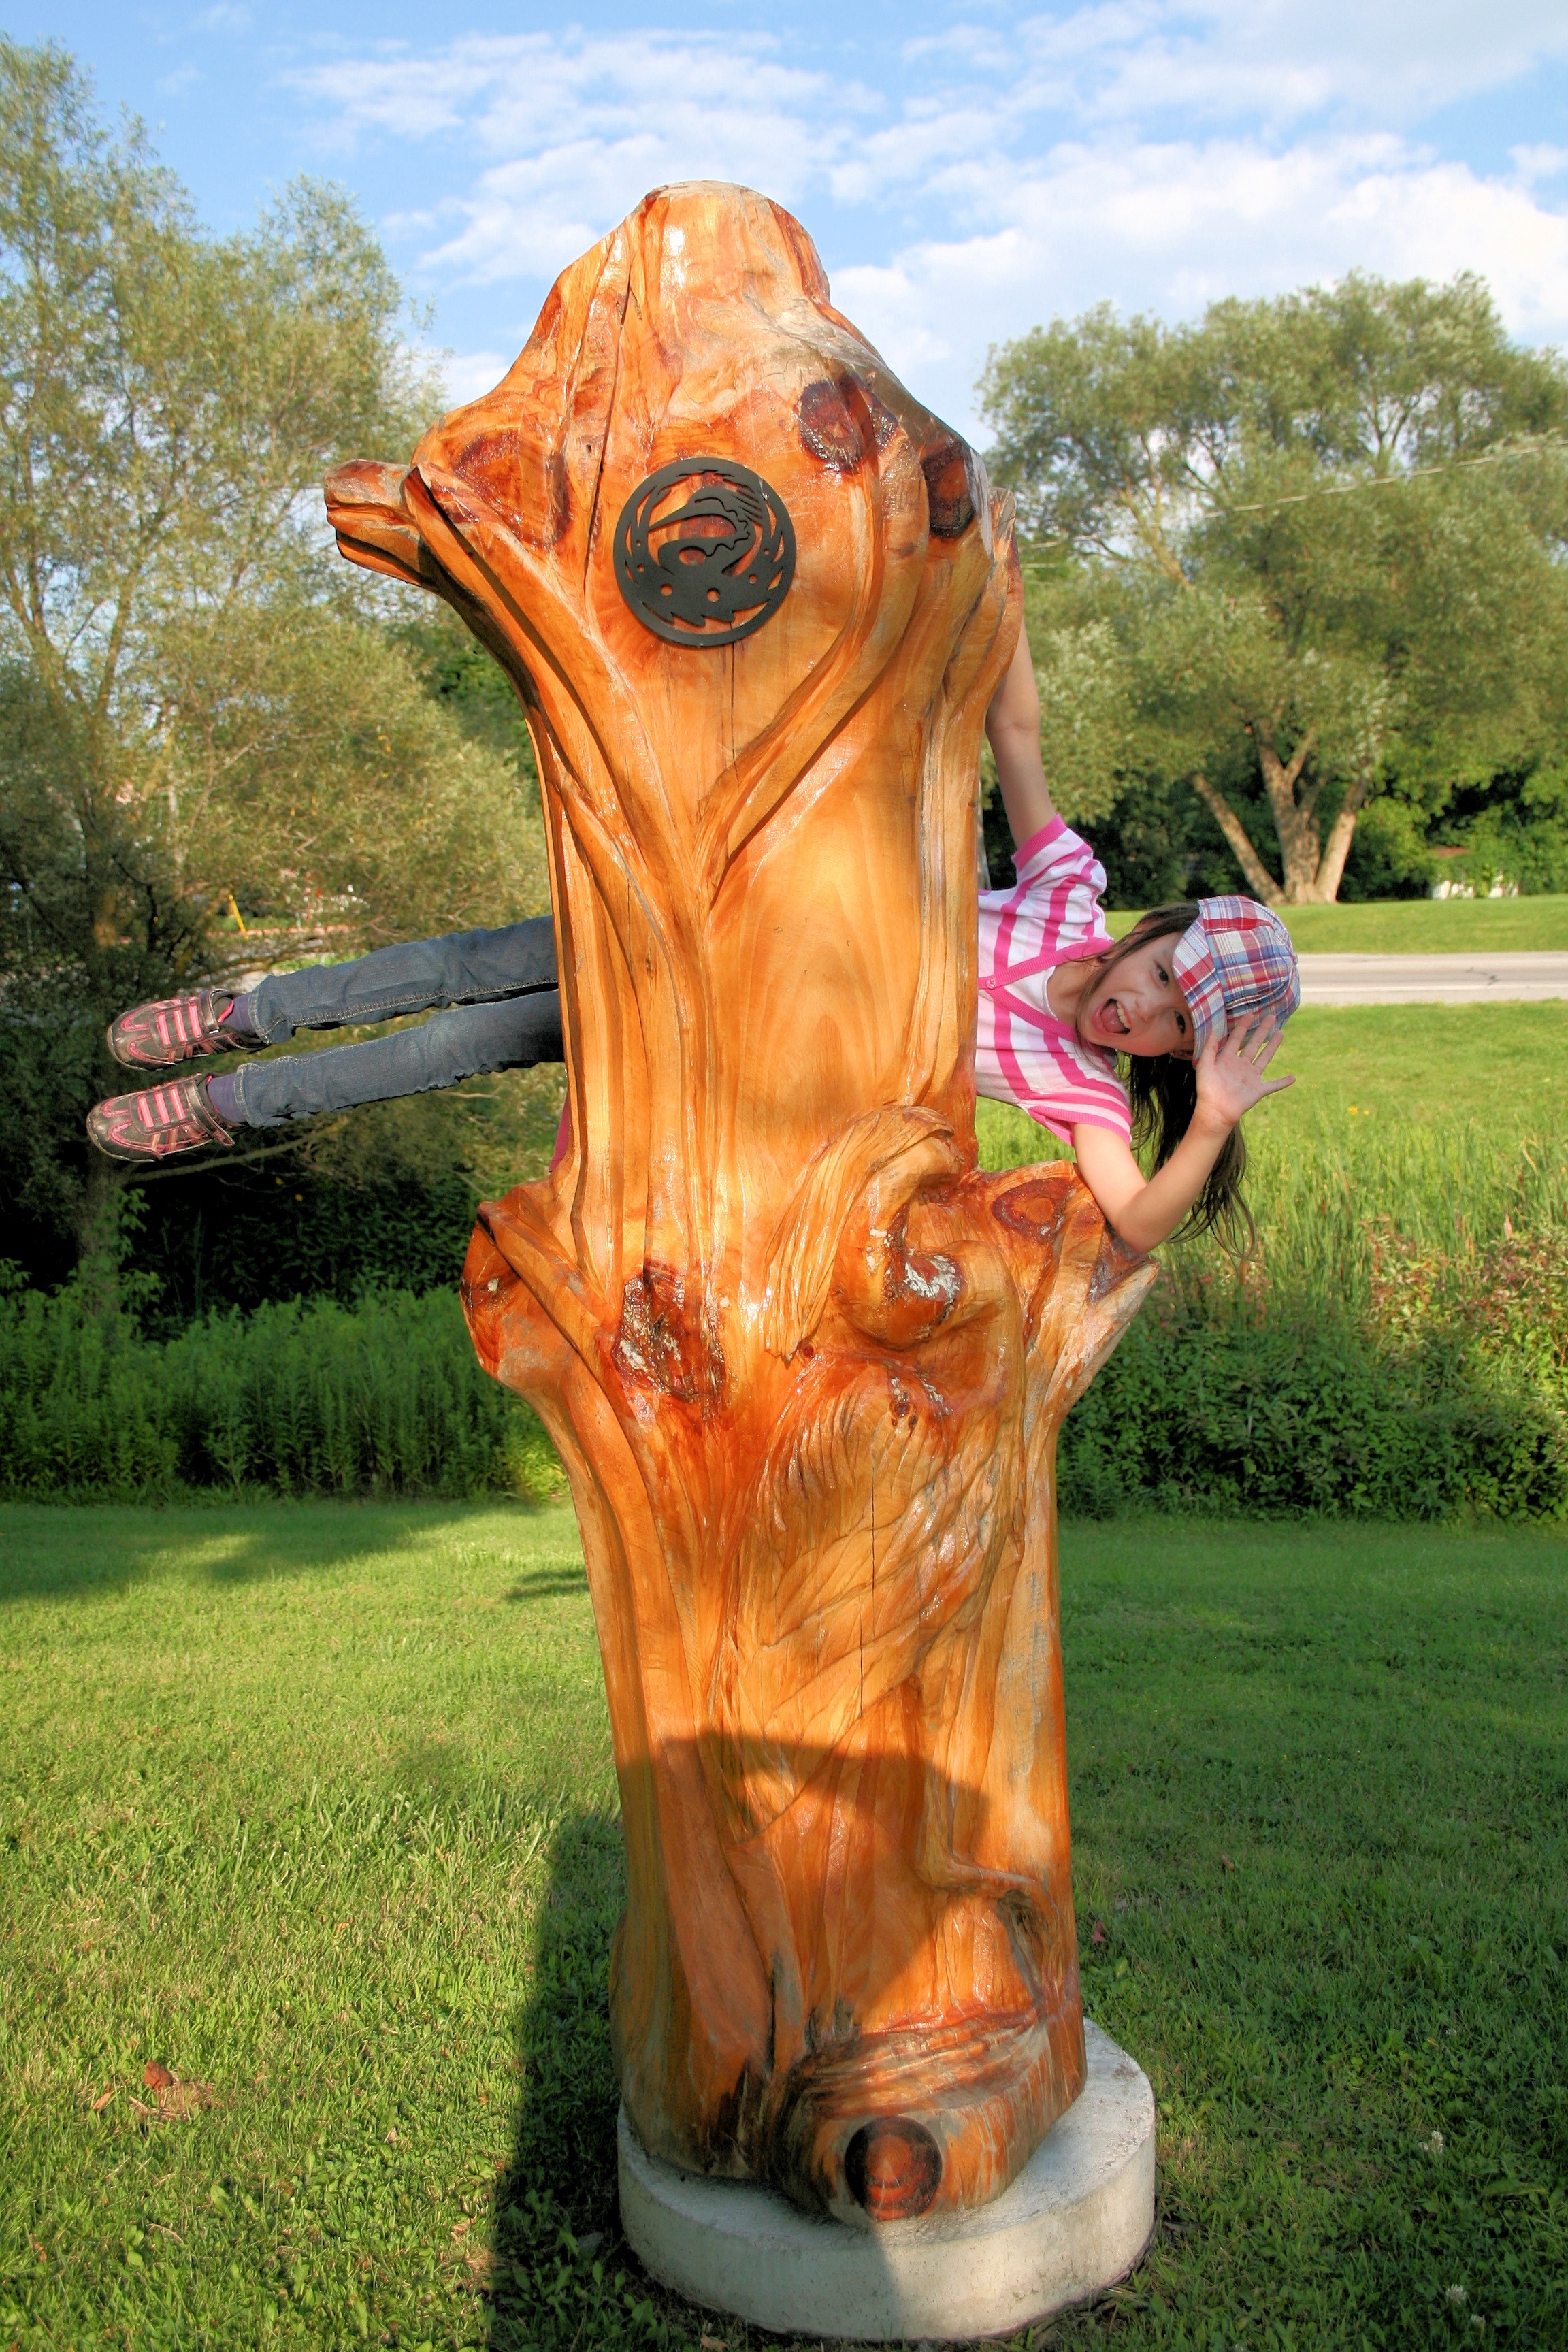
nature, bird, wood, girl, play, monument, statue, park, child, sculpture, art, illusion, carved, crane, carving, wood carving, chainsaw carving, trail marker, southern ontario